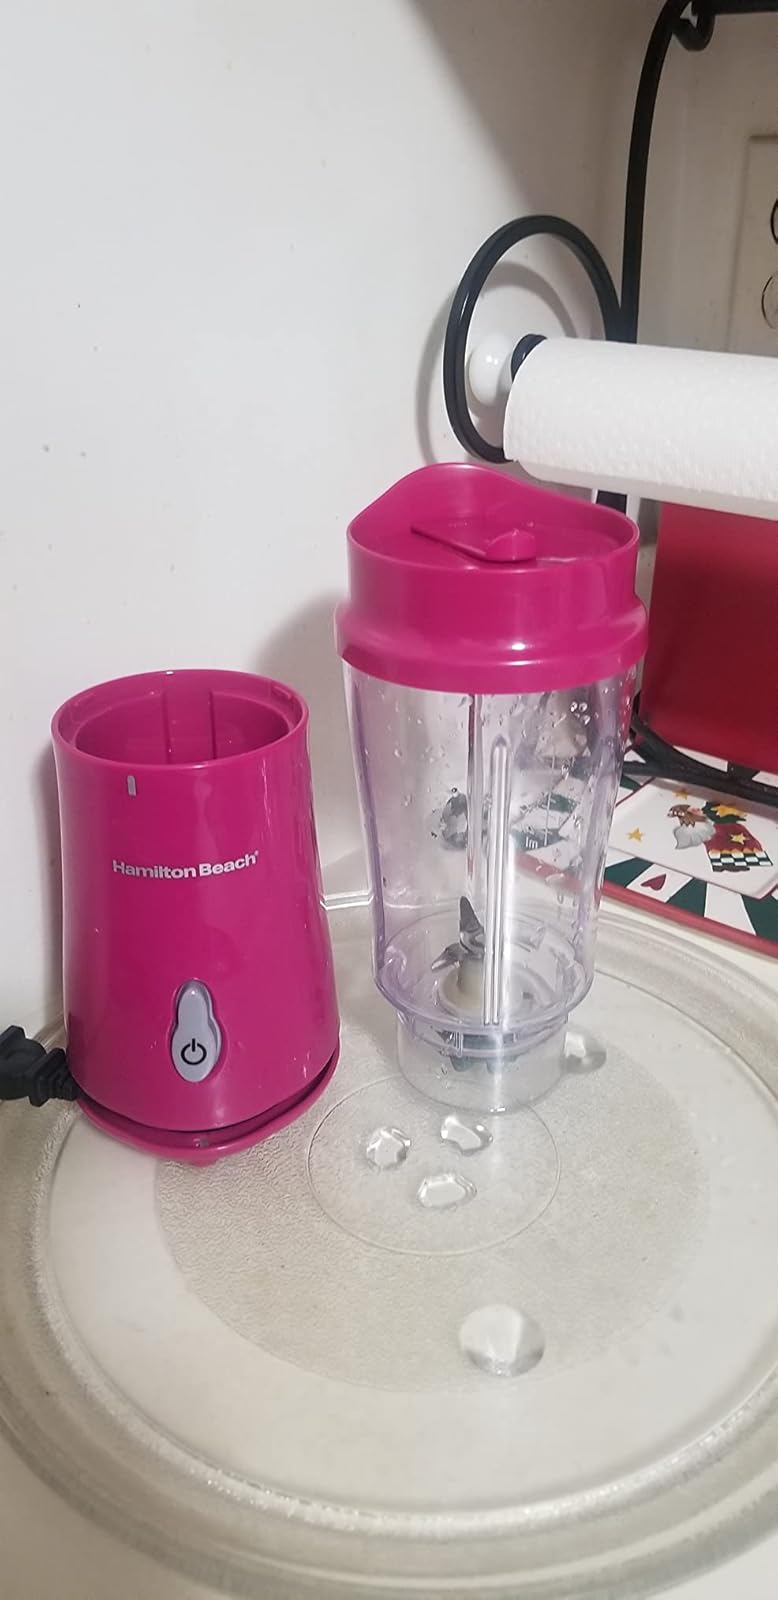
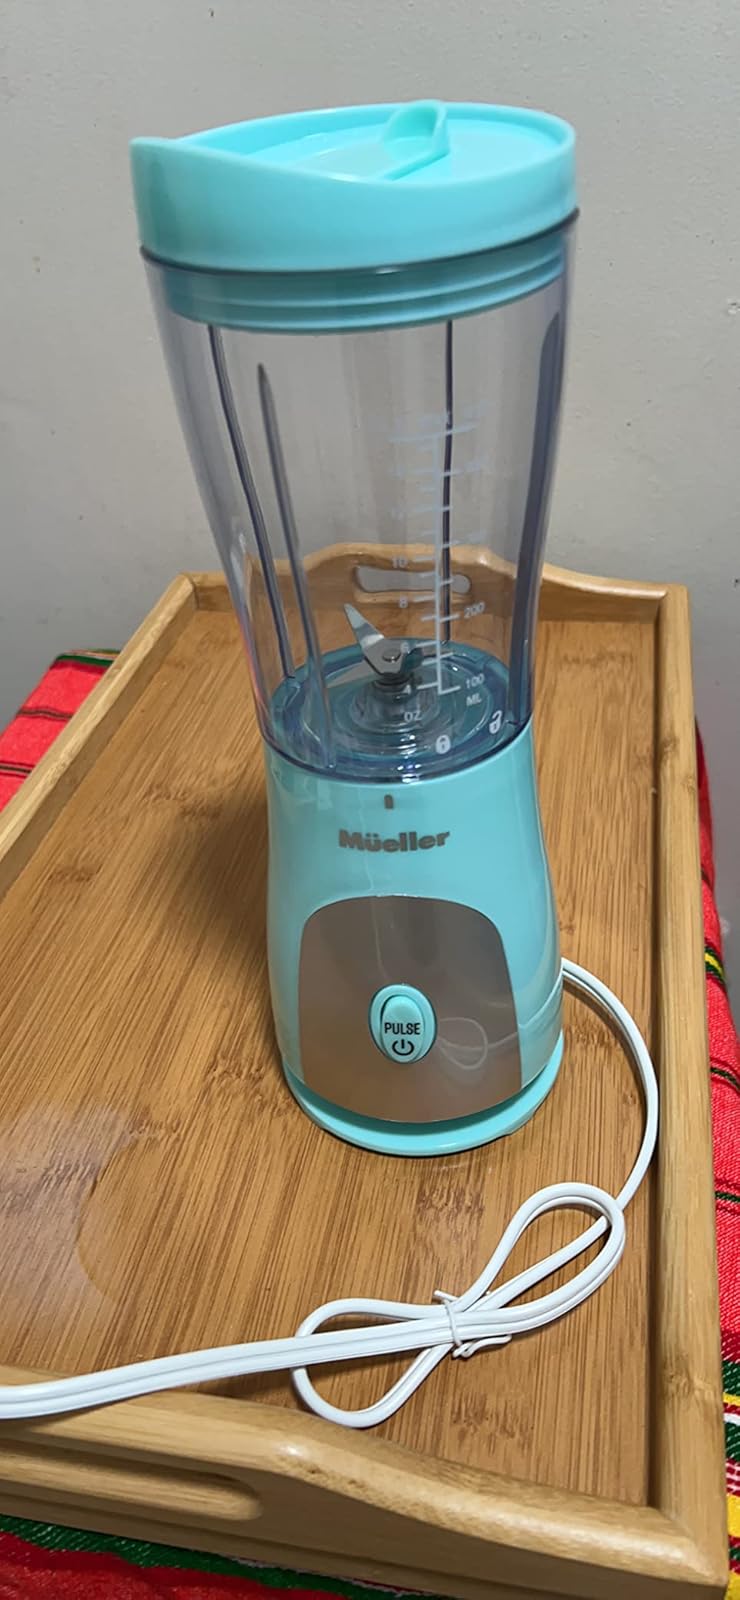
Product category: items_blender
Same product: no